Roberto Menia

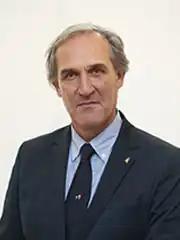

Born in Pieve di Cadore, Veneto, Menia is the son of an Istrian exile of Buje, who moved to Trieste after the war. He has a law degree and he is a publicist journalist. Menia began his political activity in the youth organization of the Italian Social Movement, under the leadership of Almerigo Grilz.